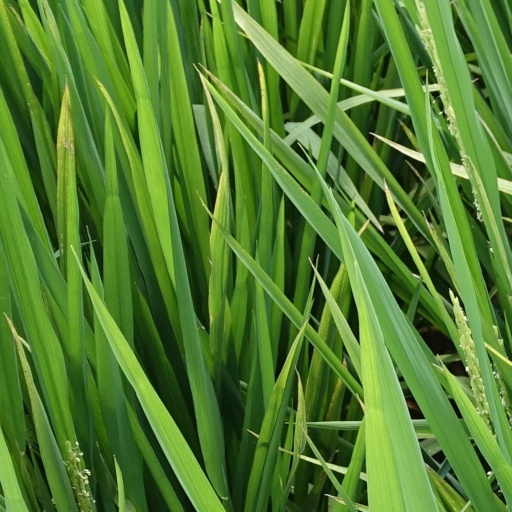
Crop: rice